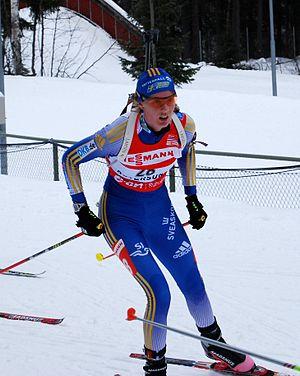
Anna-Maria Uusitalo, née Nilsson le 13 mai 1983 à Östersund, est une biathlète suédoise.